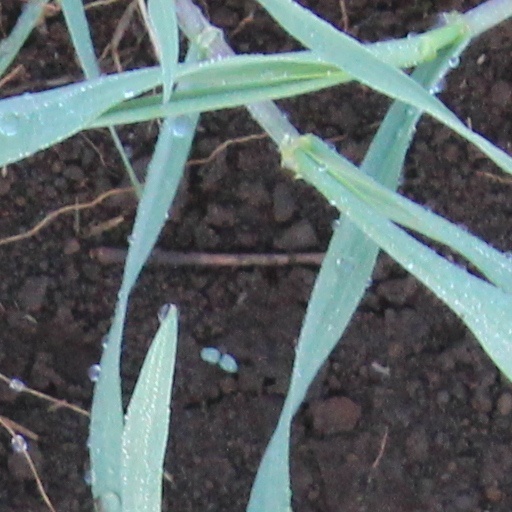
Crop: wheat